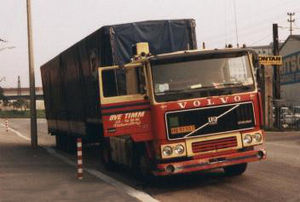
Volvo
Volvo F12 lastbil
AB Volvo er et svensk industrikonglomerat, der fabrikerer lastbiler, busser, entreprenørmaskiner og bådmotorer. Virksomheden er grundlagt i 1927 og har hovedsæde i Göteborg. Tidligere fremstillede Volvo også personbiler og flymotorer.